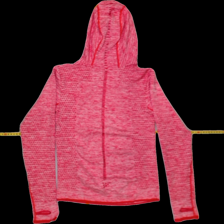
View: back
Type: Sweater
Category: Ladies
Brand: CRAFT
Colors: Pink
Material: 100%polyester
Pattern: Plain
Cut: Regular
Season: All
Trend: Sports
Stains: No
Price range: 100-150
Recommended usage: Reuse